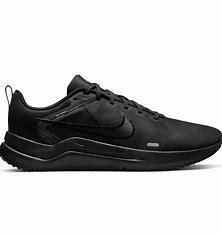
Brand: Nike
Model: Downshifter 12